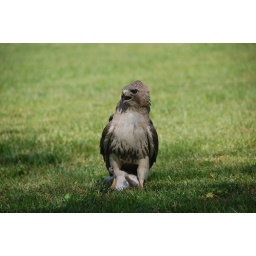
in Northfield, New Jersey, eating a Grey Squirrel that had been hit by a car earlier in the day.